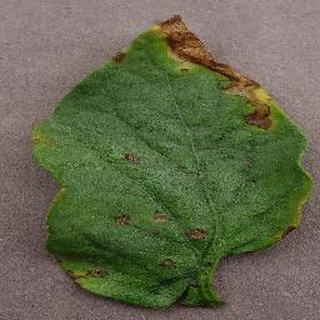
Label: tomato_bacterial_spot